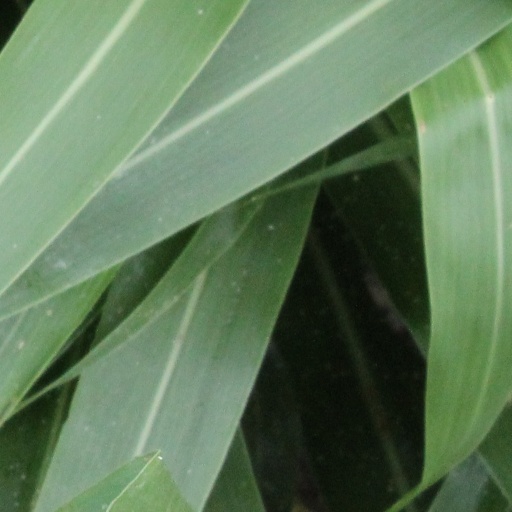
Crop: sorghum